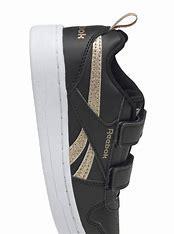
Brand: Reebok
Model: Royal Prime 2